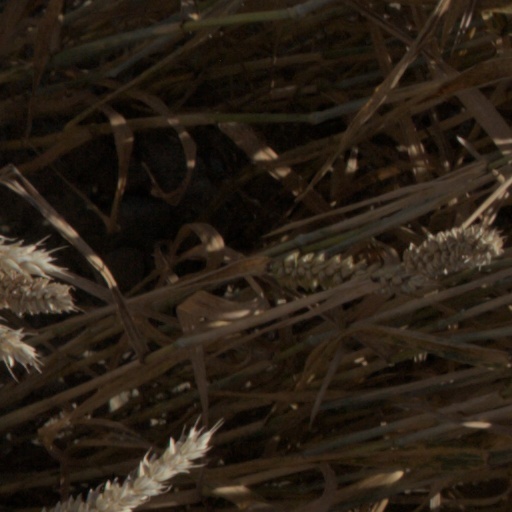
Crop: wheat